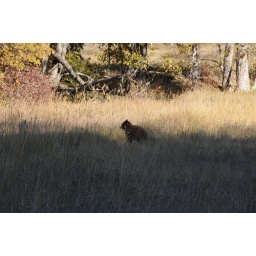
I startled this little guy when I came around a corner and he was on the road eating rose hips